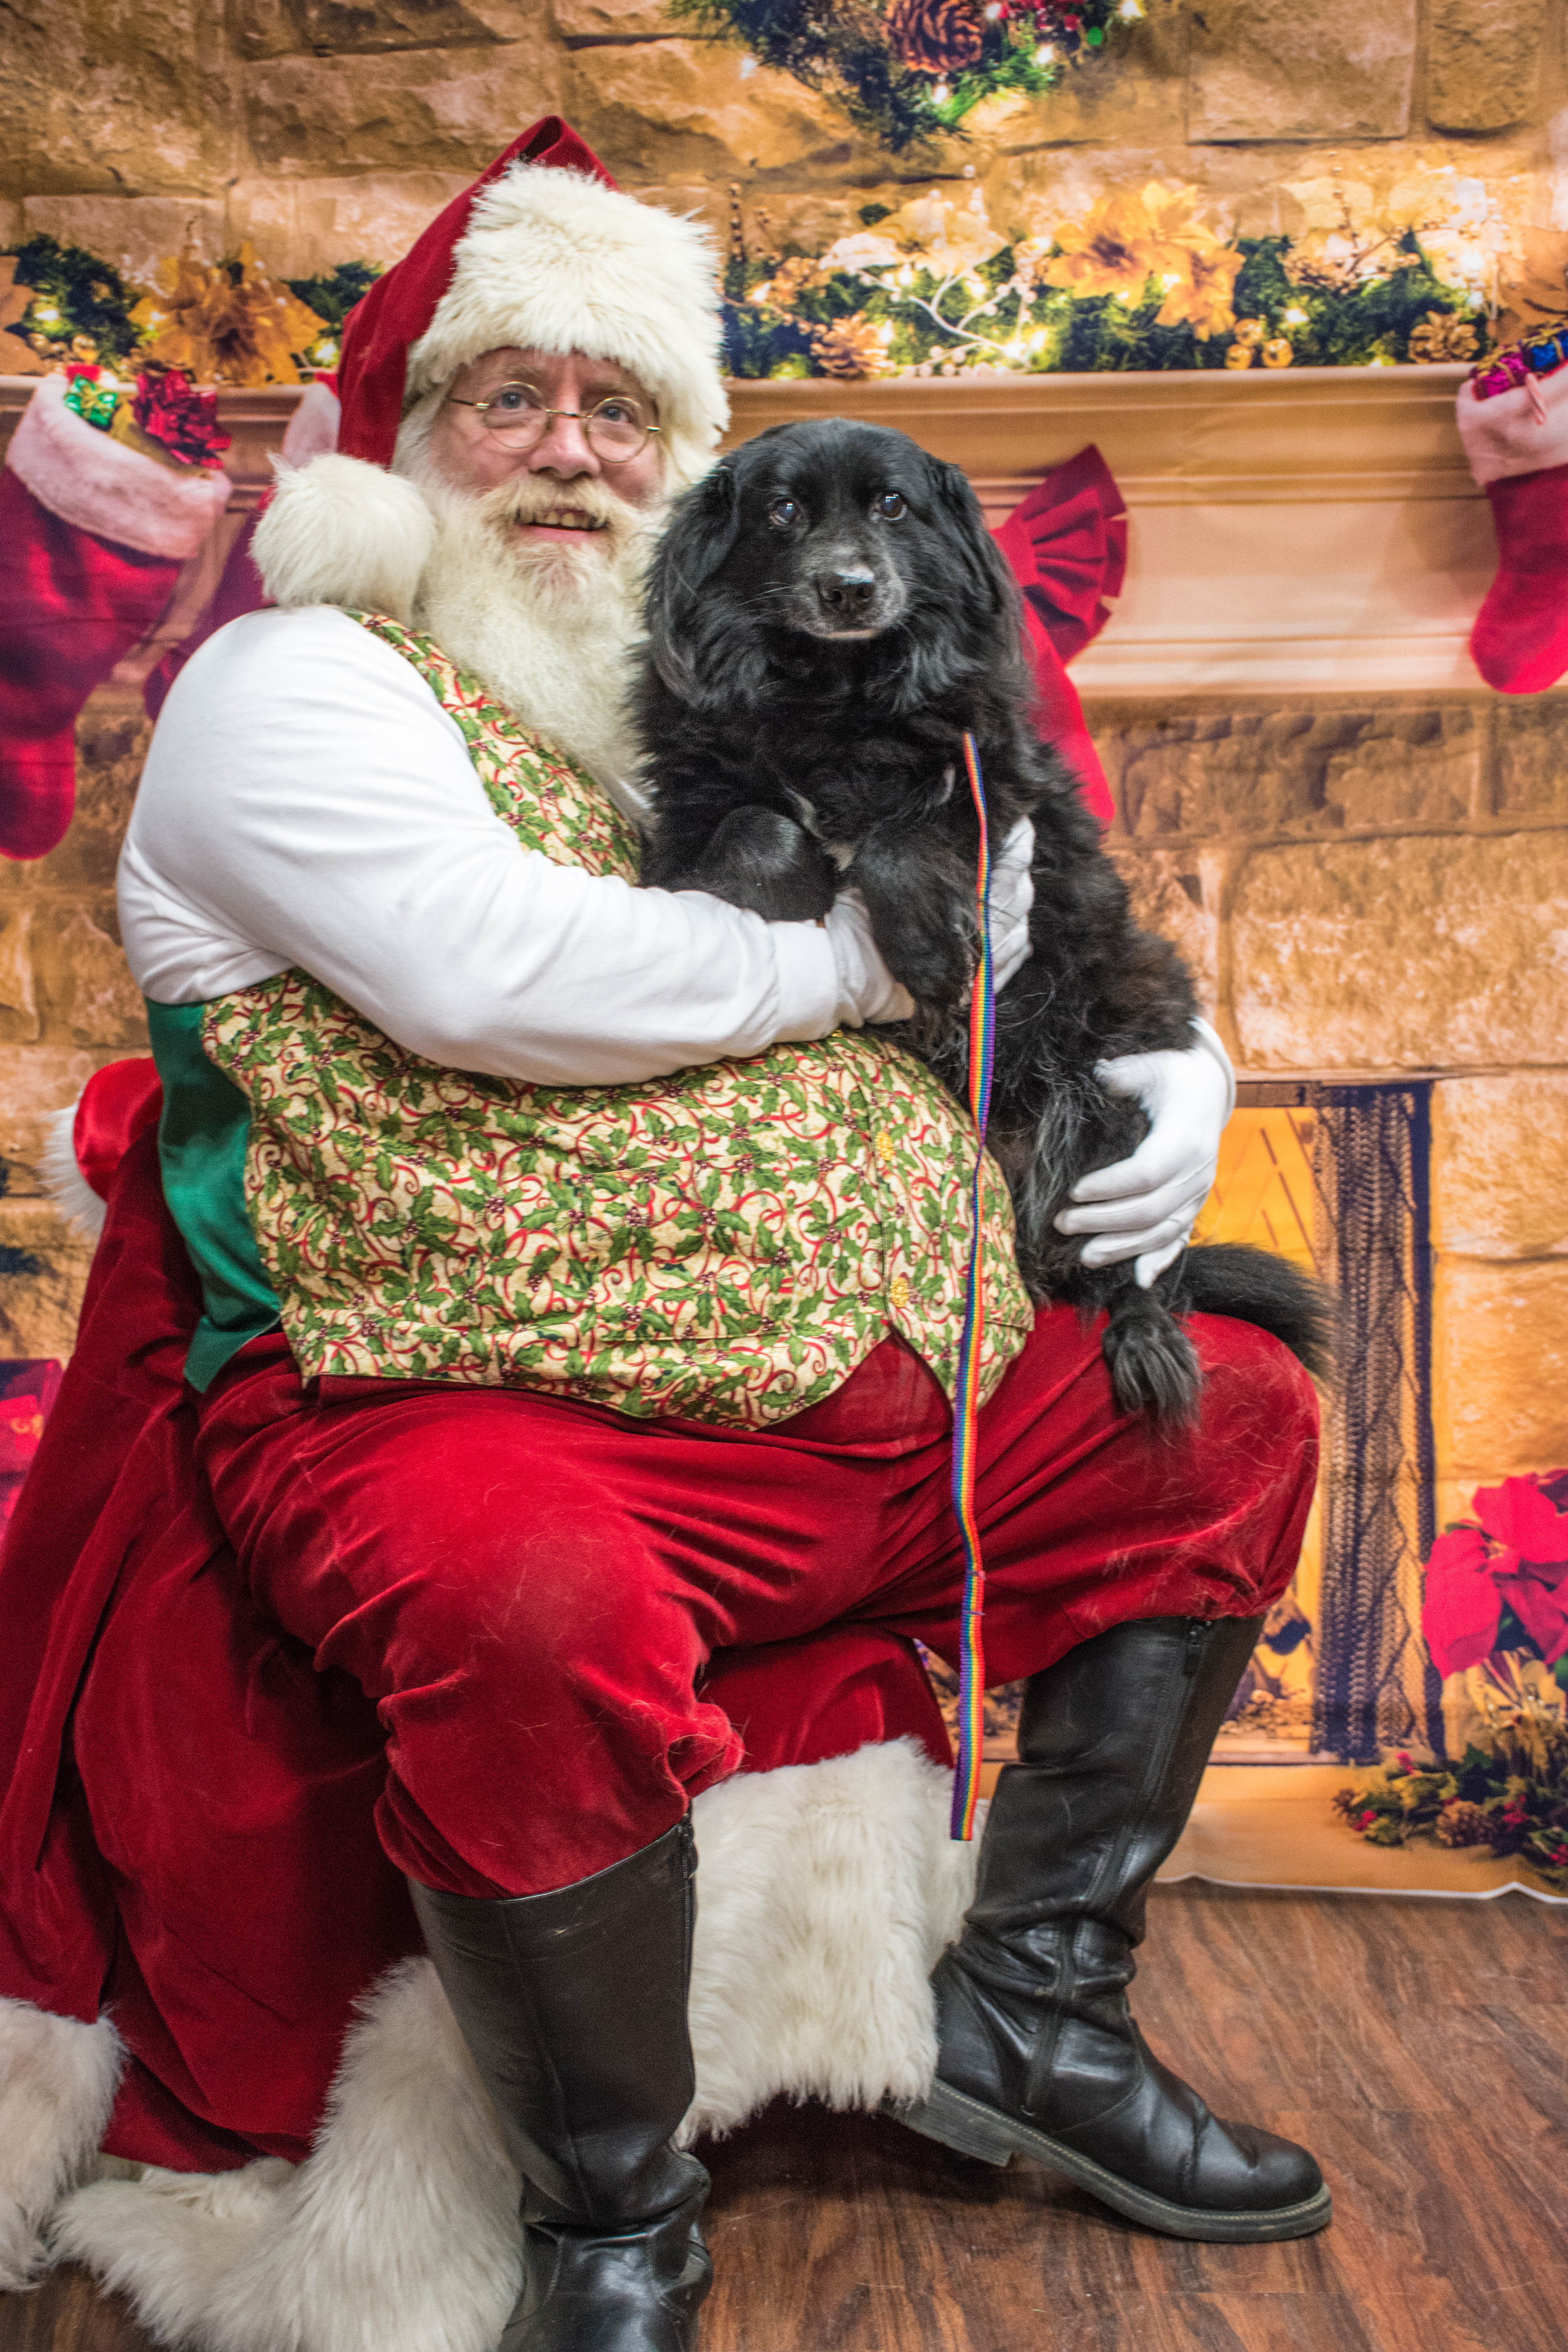
dogs, santa, christmas, dog, santa claus, canidae, sporting group, costume, dog breed, fictional character, event, carnivore, christmas eve, holiday, fur, spaniel